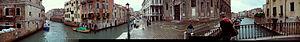
Fondamenta est le nom donné, à Venise, à une voie piétonne, de quelconque largeur et plus élevée que le rio ou le canal qu'elle longe.